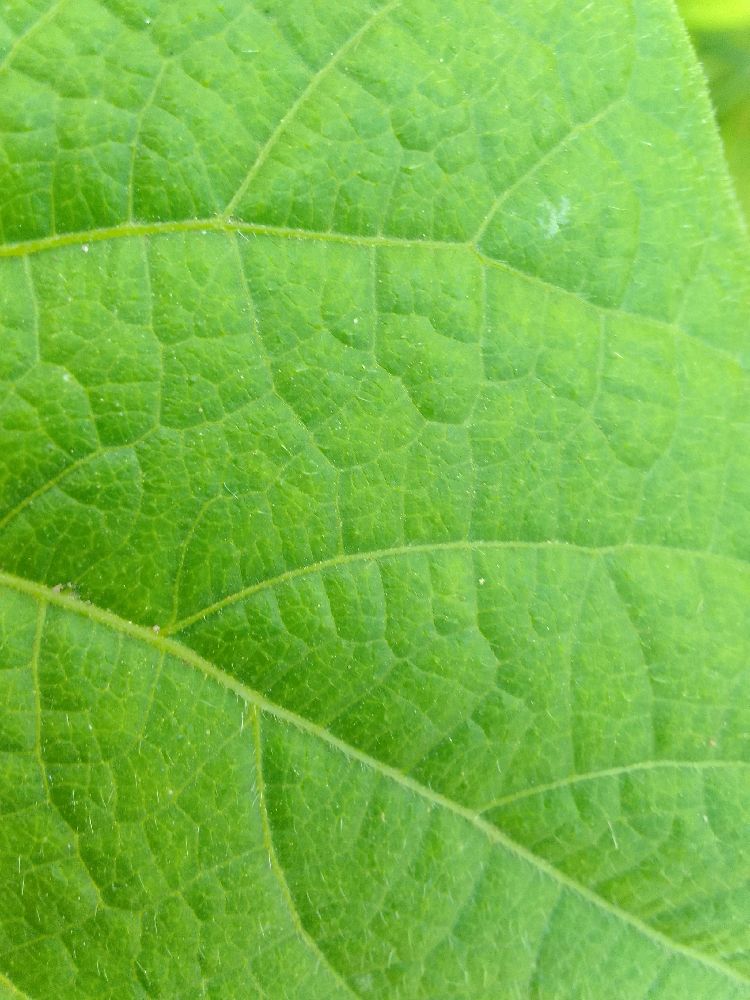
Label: healthy